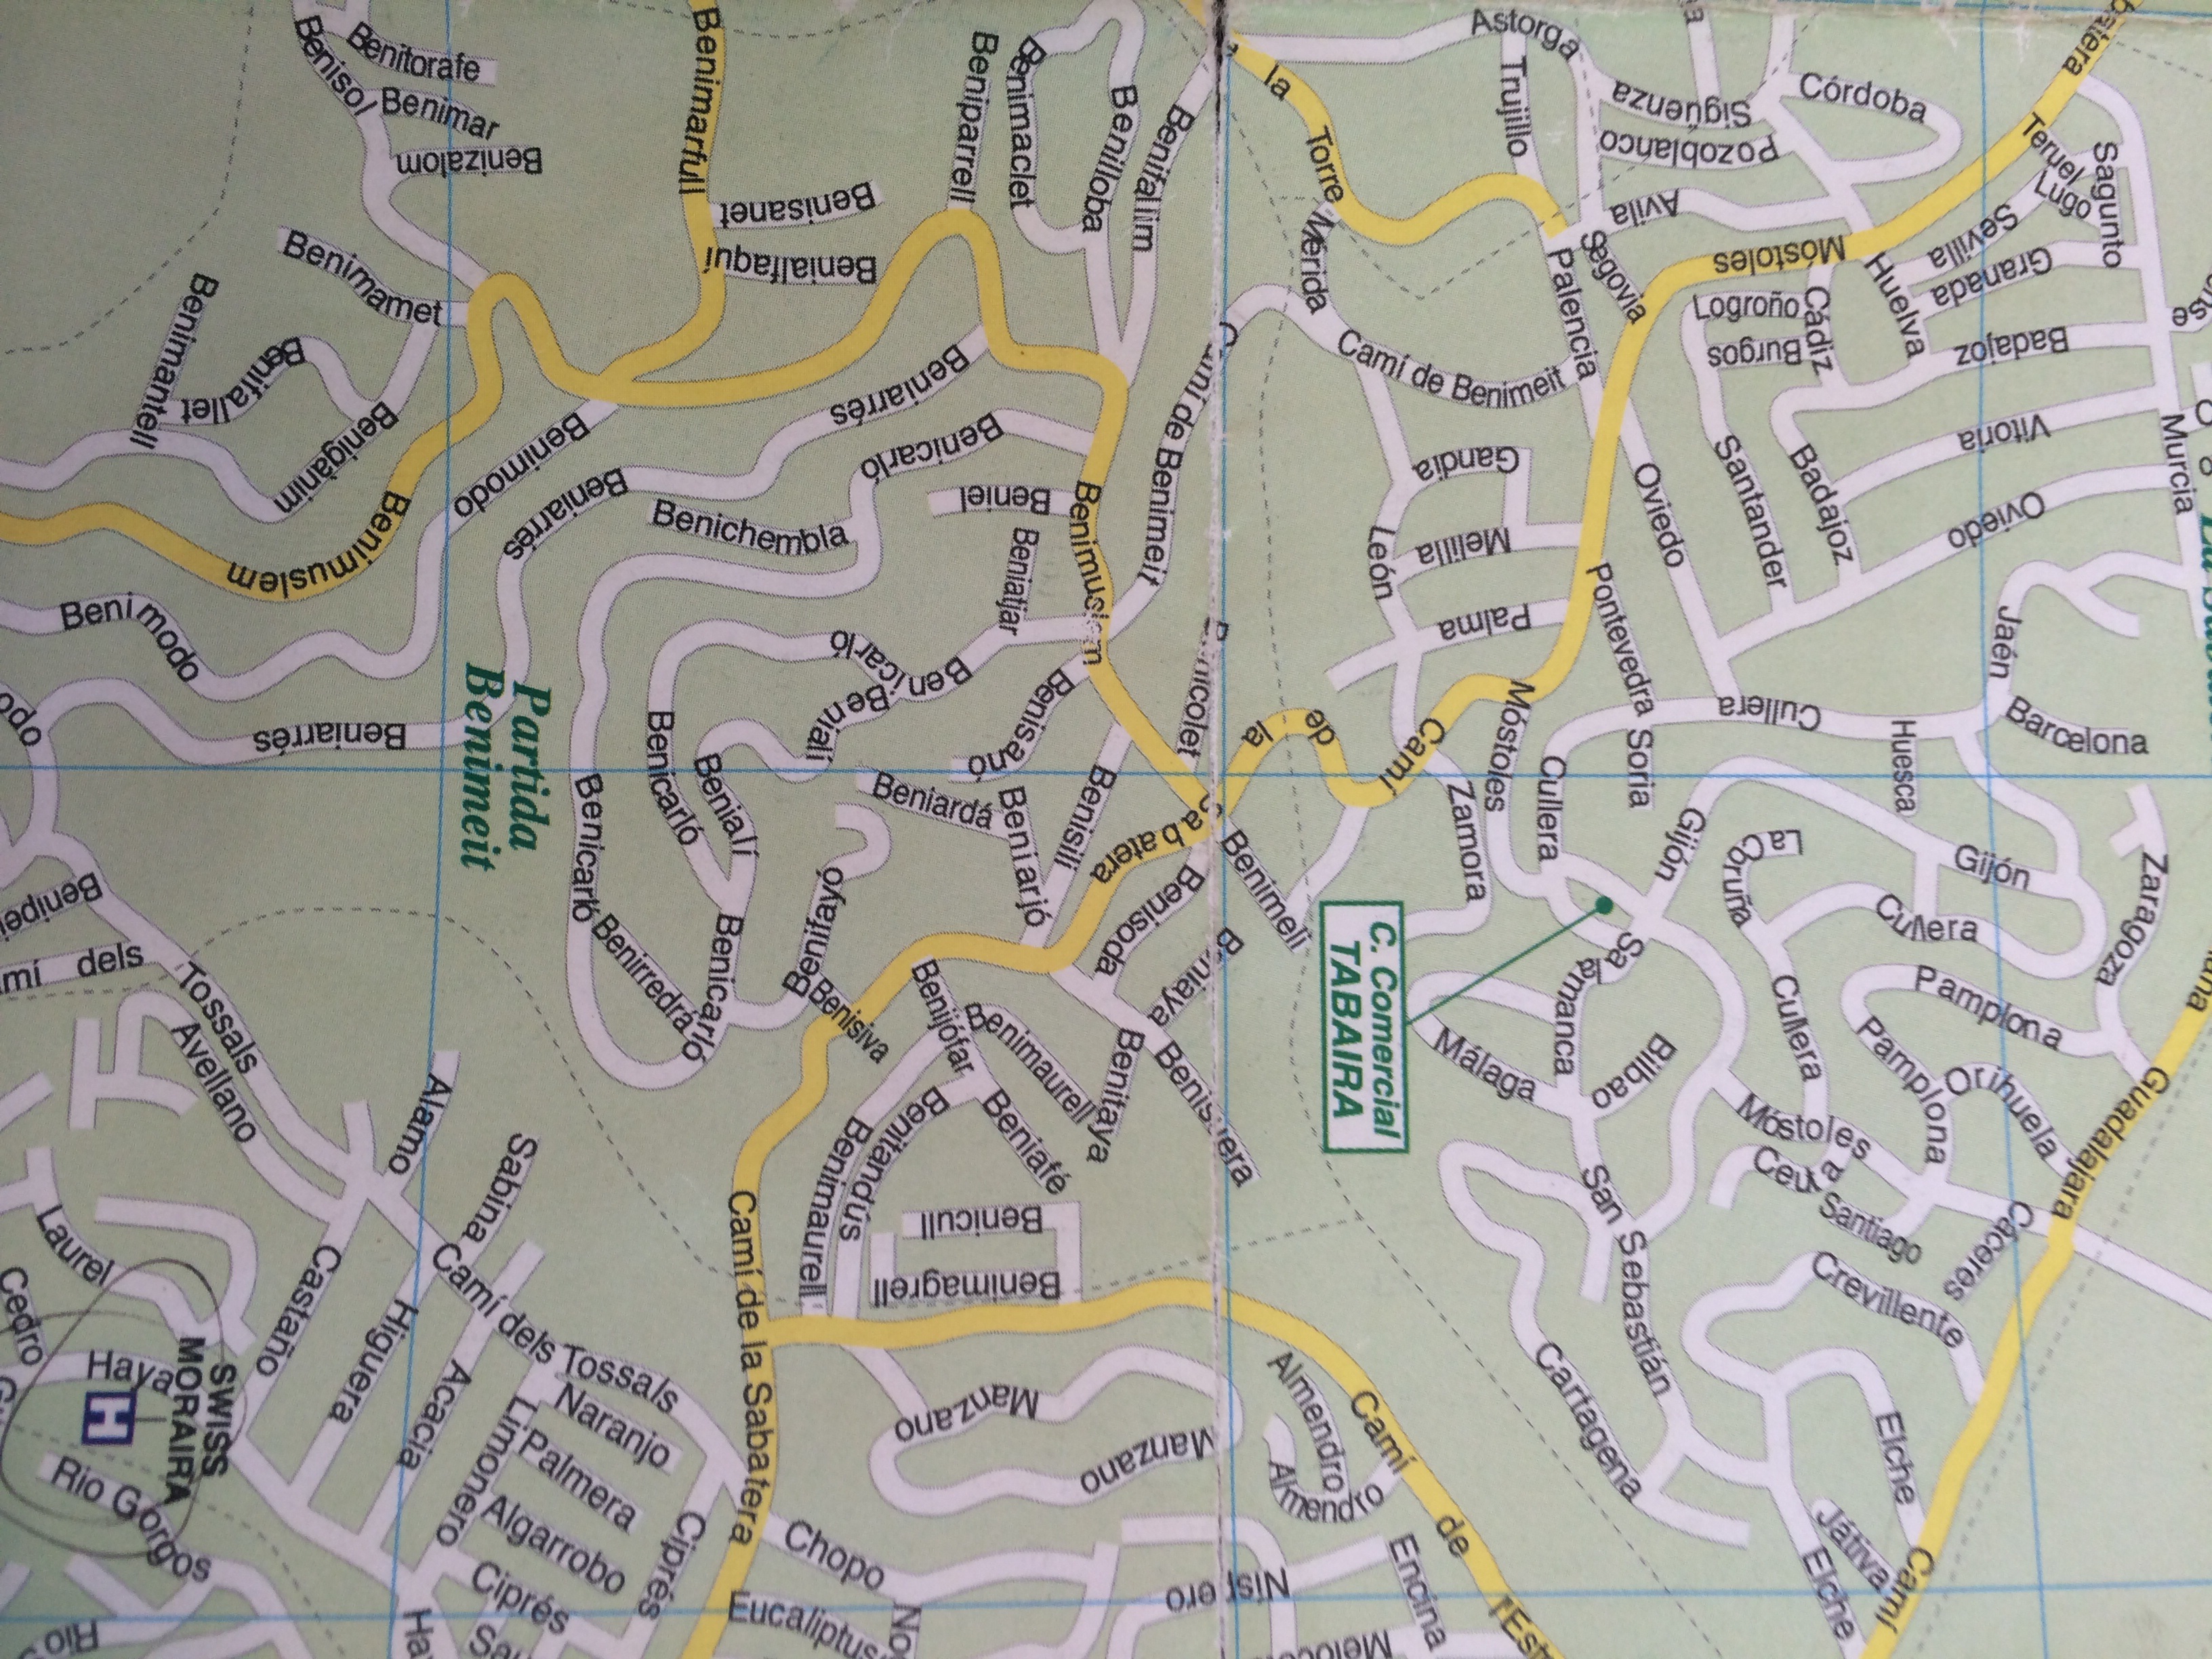
map, geography, streets, spain, directions, plan, navigation, roads, urban design